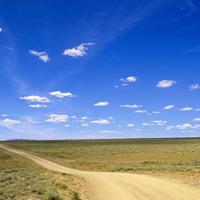
Weather: sun or clear